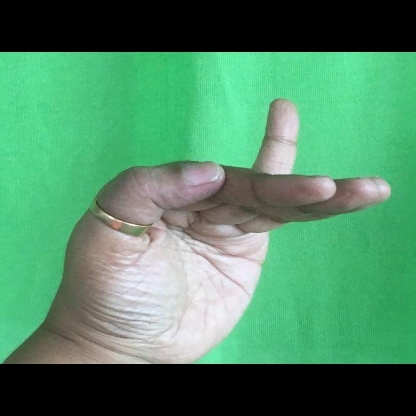
Mudra: Hamsapaksha